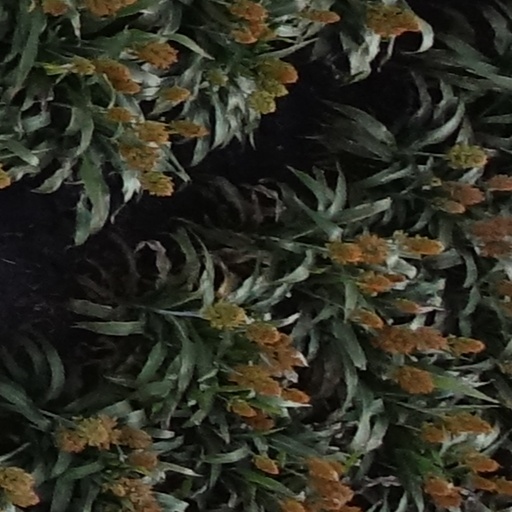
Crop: sorghum